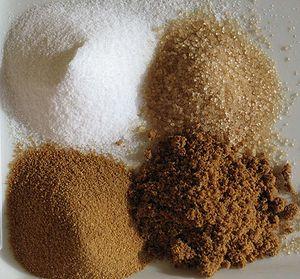
Echantillons de différents sucres, de gauche à droite et de haut en bas
Le sucre roux de canne ou cassonade est un sucre roux extrait de la canne à sucre. En France, c'est le terme cassonade qui est le plus souvent utilisé. Hors de France, notamment en Belgique, ainsi que dans le nord de la France, ce sucre est appelé sucre de canne, sucre roux ou sucre roux de canne, alors que le terme cassonade y désigne un sucre non raffiné, qui peut être issu de la betterave sucrière aussi bien que de la canne à sucre, c'est-à-dire ce qui est appelé vergeoise en France.
La fructosémie congénitale ou intolérance héréditaire au fructose est une intolérance au fructose, donc, ainsi qu'au sucre de table et en morceaux, et friandises, pâtisseries, fruits ou légumes qui contiennent certains autres sucres. Elle ne doit pas être confondue avec une malabsorption du fructose.
Le sucre de canne complet est un sucre de canne non raffiné et totalement pourvu de sa mélasse, il est le résultat direct du pressage de la canne, obtenu après évaporation de l’eau.
Le sucre est une substance de saveur douce extraite principalement de la canne à sucre et de la betterave sucrière. Le sucre est une molécule de saccharose. Il est également possible d'obtenir du sucre à partir d'autres plantes.